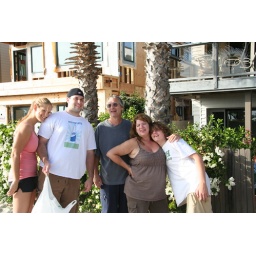
Amanda, Mike, Don, Pat and Tom in front of the beach house and construction